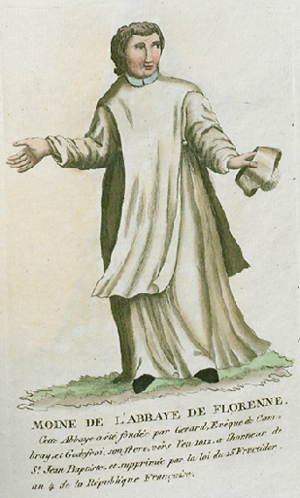
Collection de costumes de tous les ordres monastiques, supprimés à differentes époques, dans la ci-devant Belgique, Bruxelles, Philippe Joseph Maillart et sœur, 1811
L'abbaye de Florennes était un monastère bénédictin qui se trouvait à Florennes, dans l’Entre-Sambre-et-Meuse, en Belgique. Il ne reste que quelques vestiges de cette abbaye fondée au début du XIᵉ siècle.